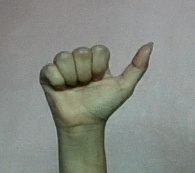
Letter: dhad